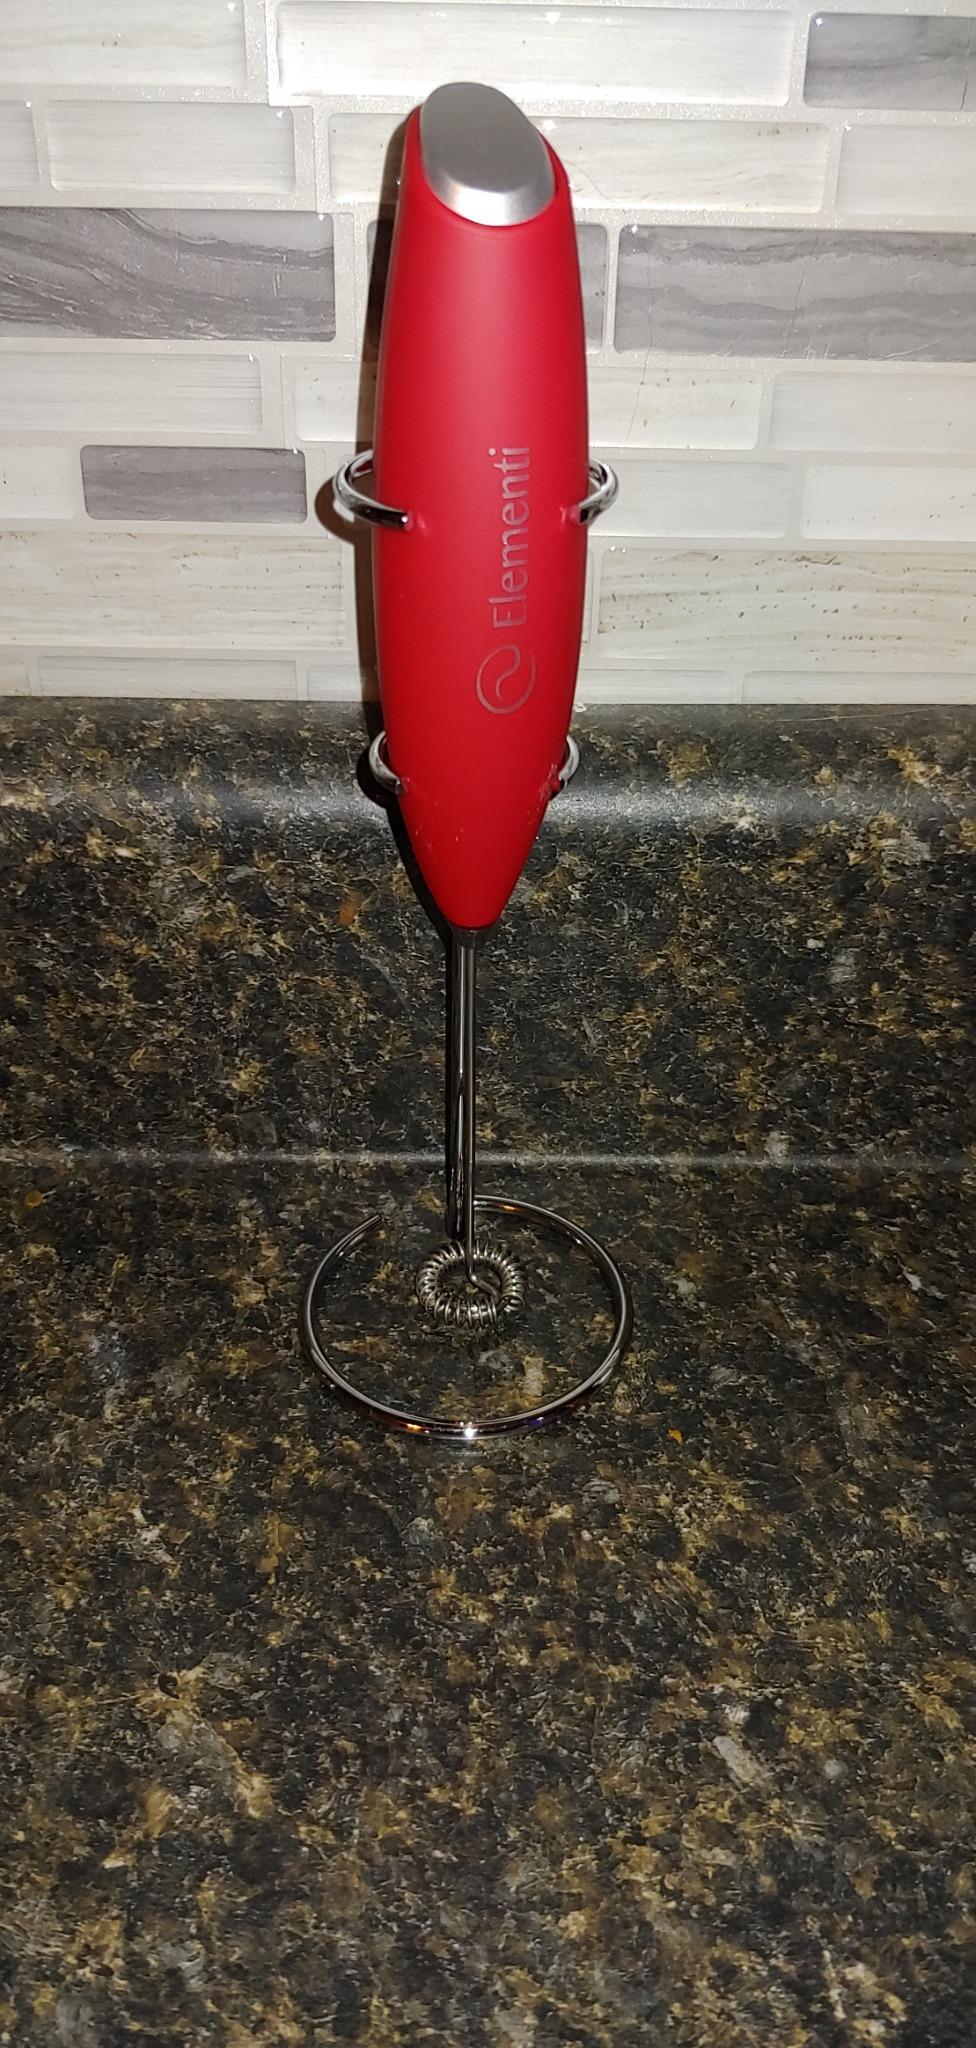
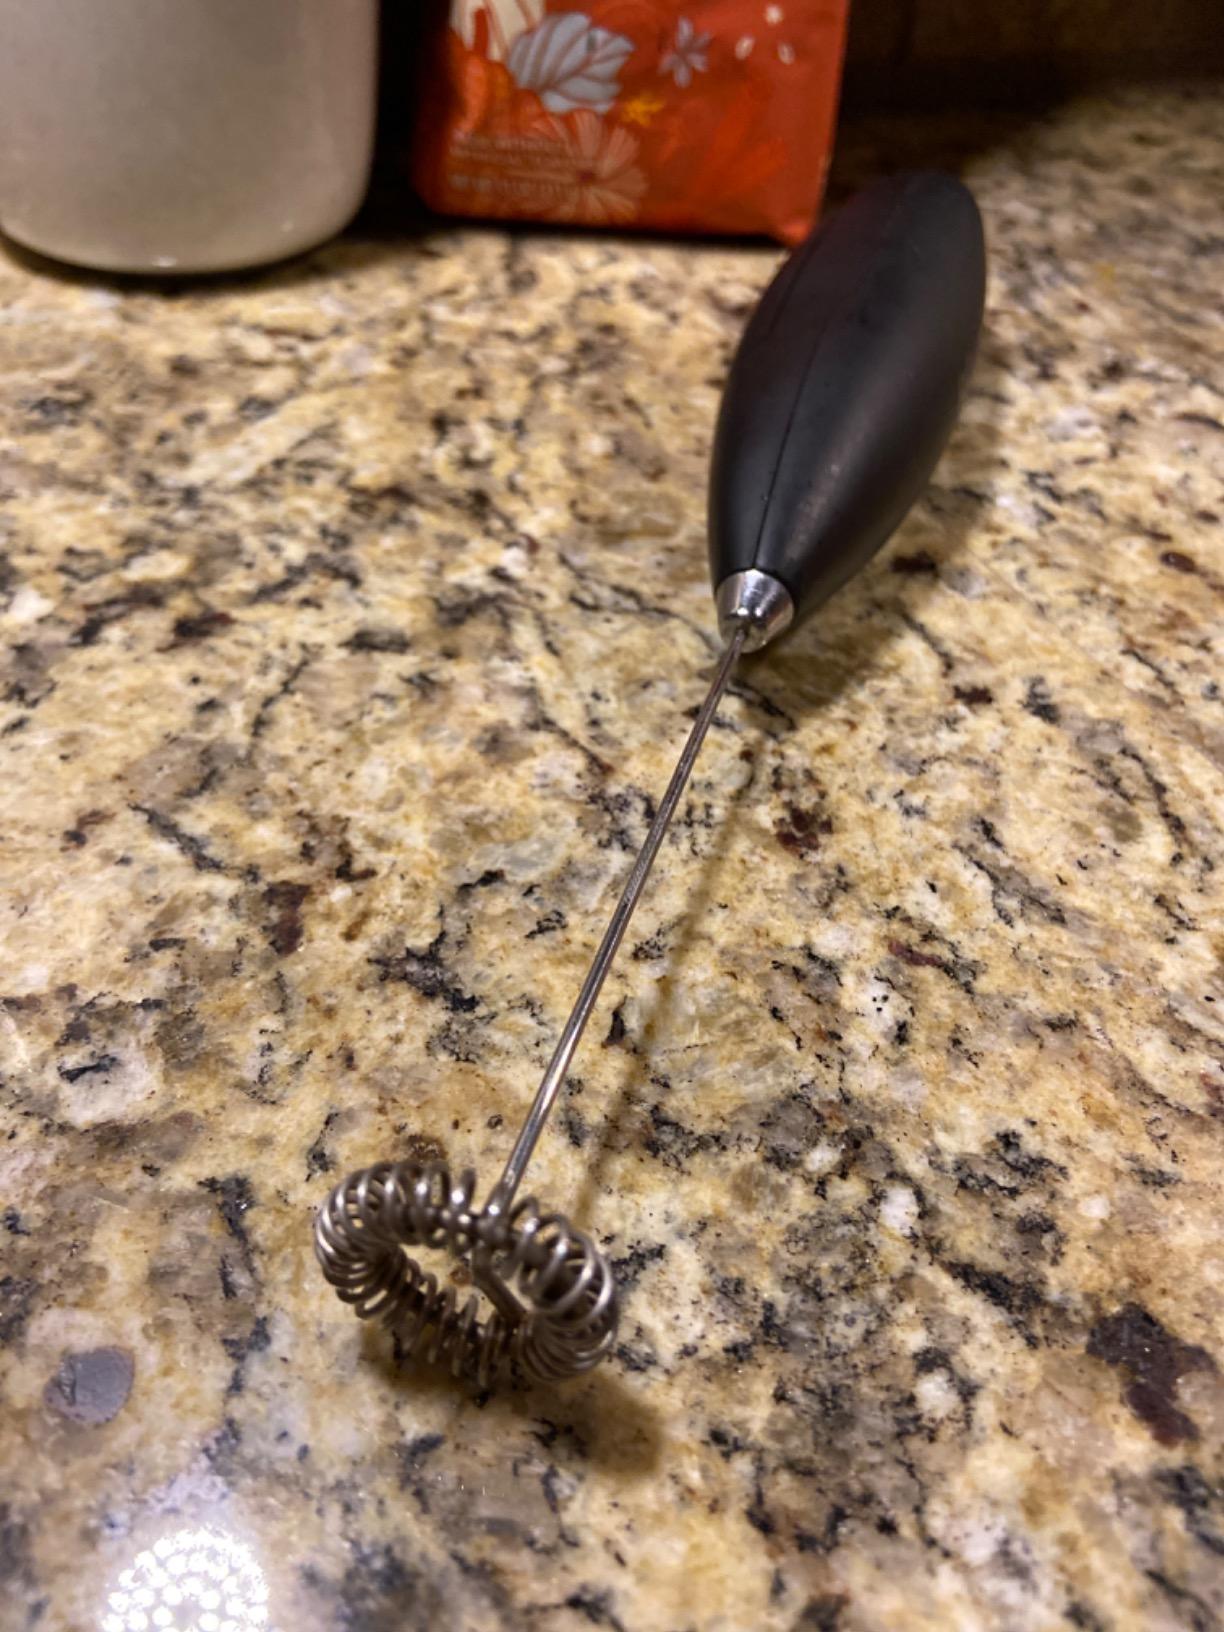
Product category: items_mixer
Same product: no